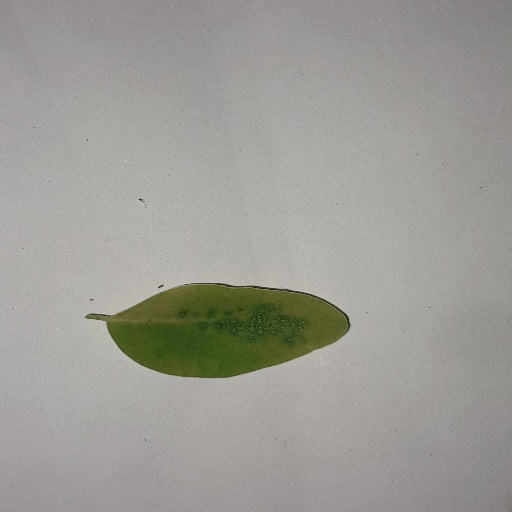
Species: Sojina
Leaf condition: Yellow Leaf